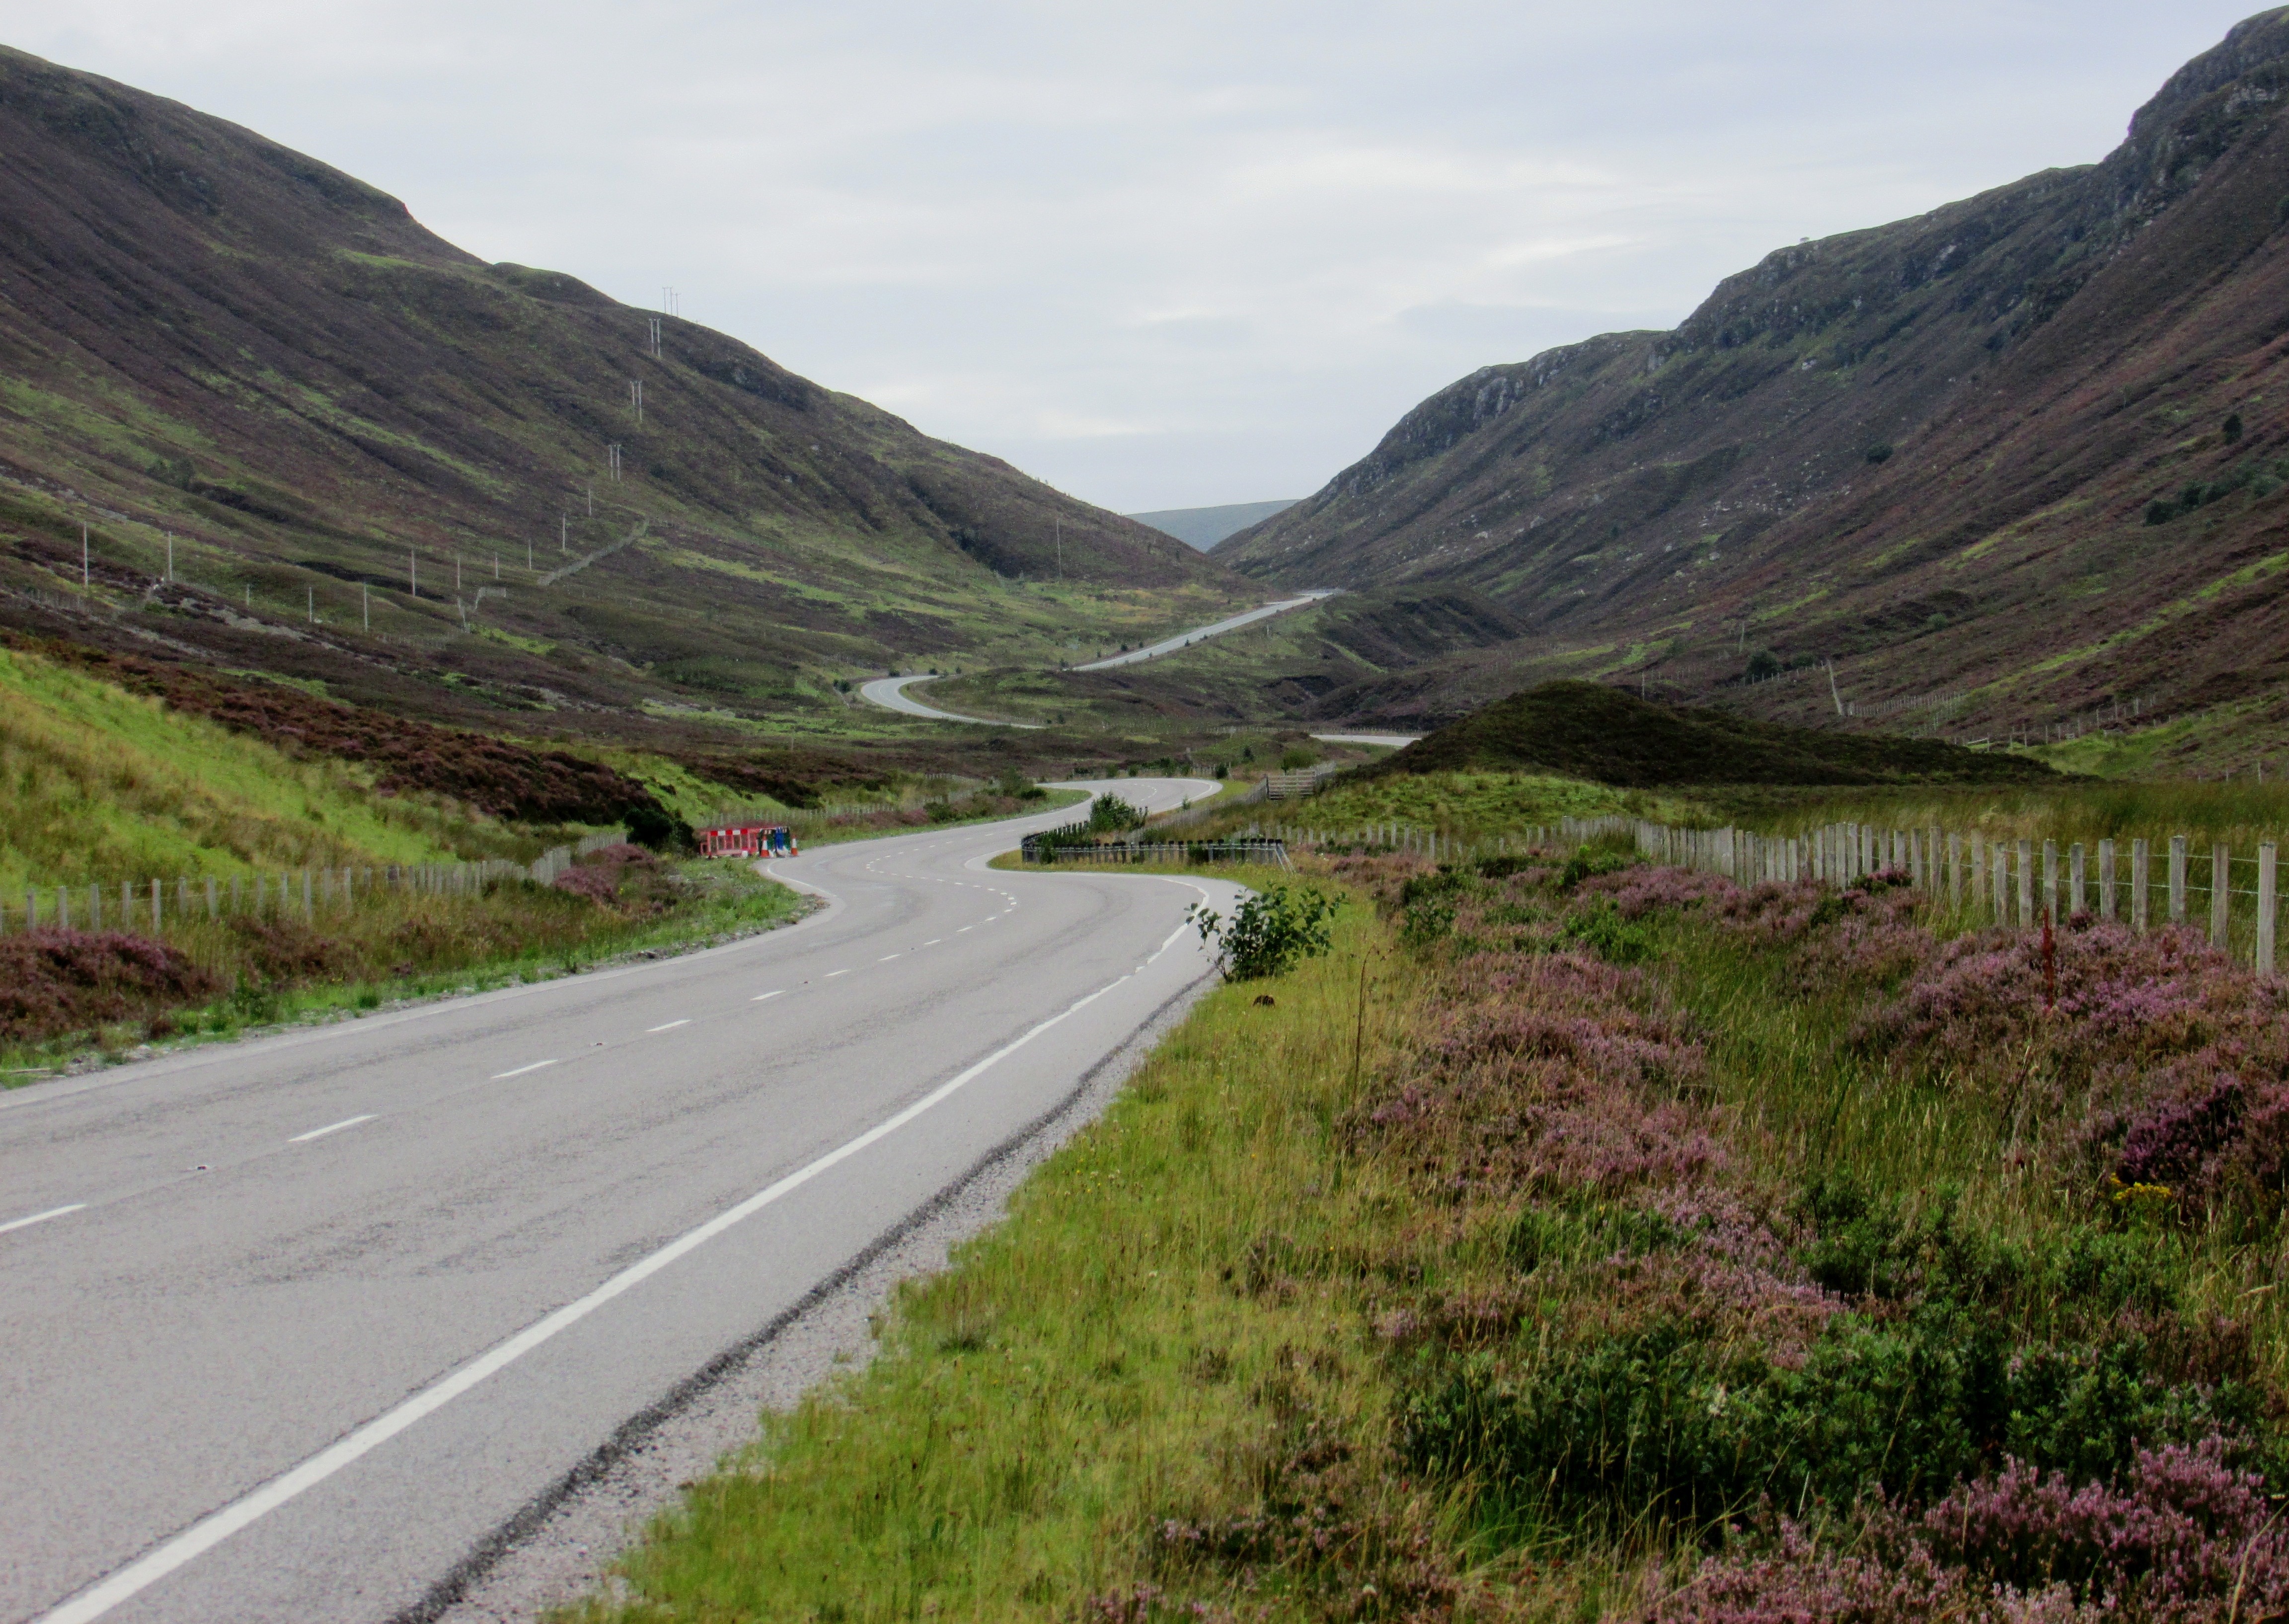
landscape, mountain, road, hill, highway, valley, mountain range, scenic, reservoir, highland, ridge, infrastructure, badlands, plateau, scotland, scottish, fell, loch, highlands, landform, mountain pass, geographical feature, mountainous landforms, geological phenomenon